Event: Nepal Earthquake
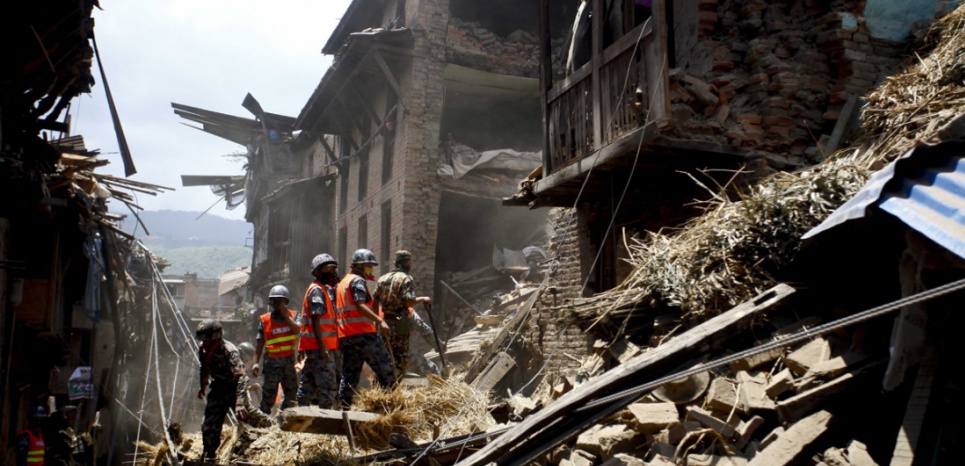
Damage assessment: damage